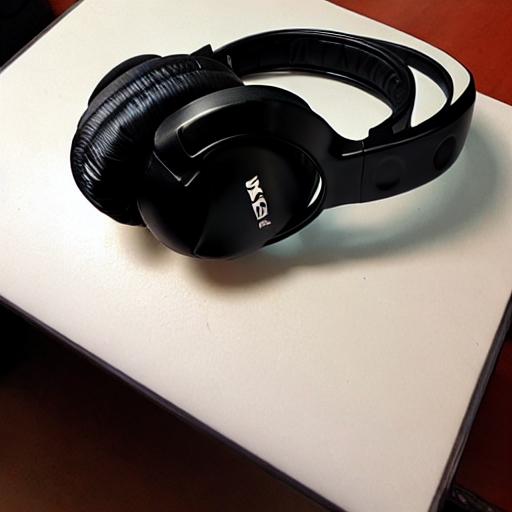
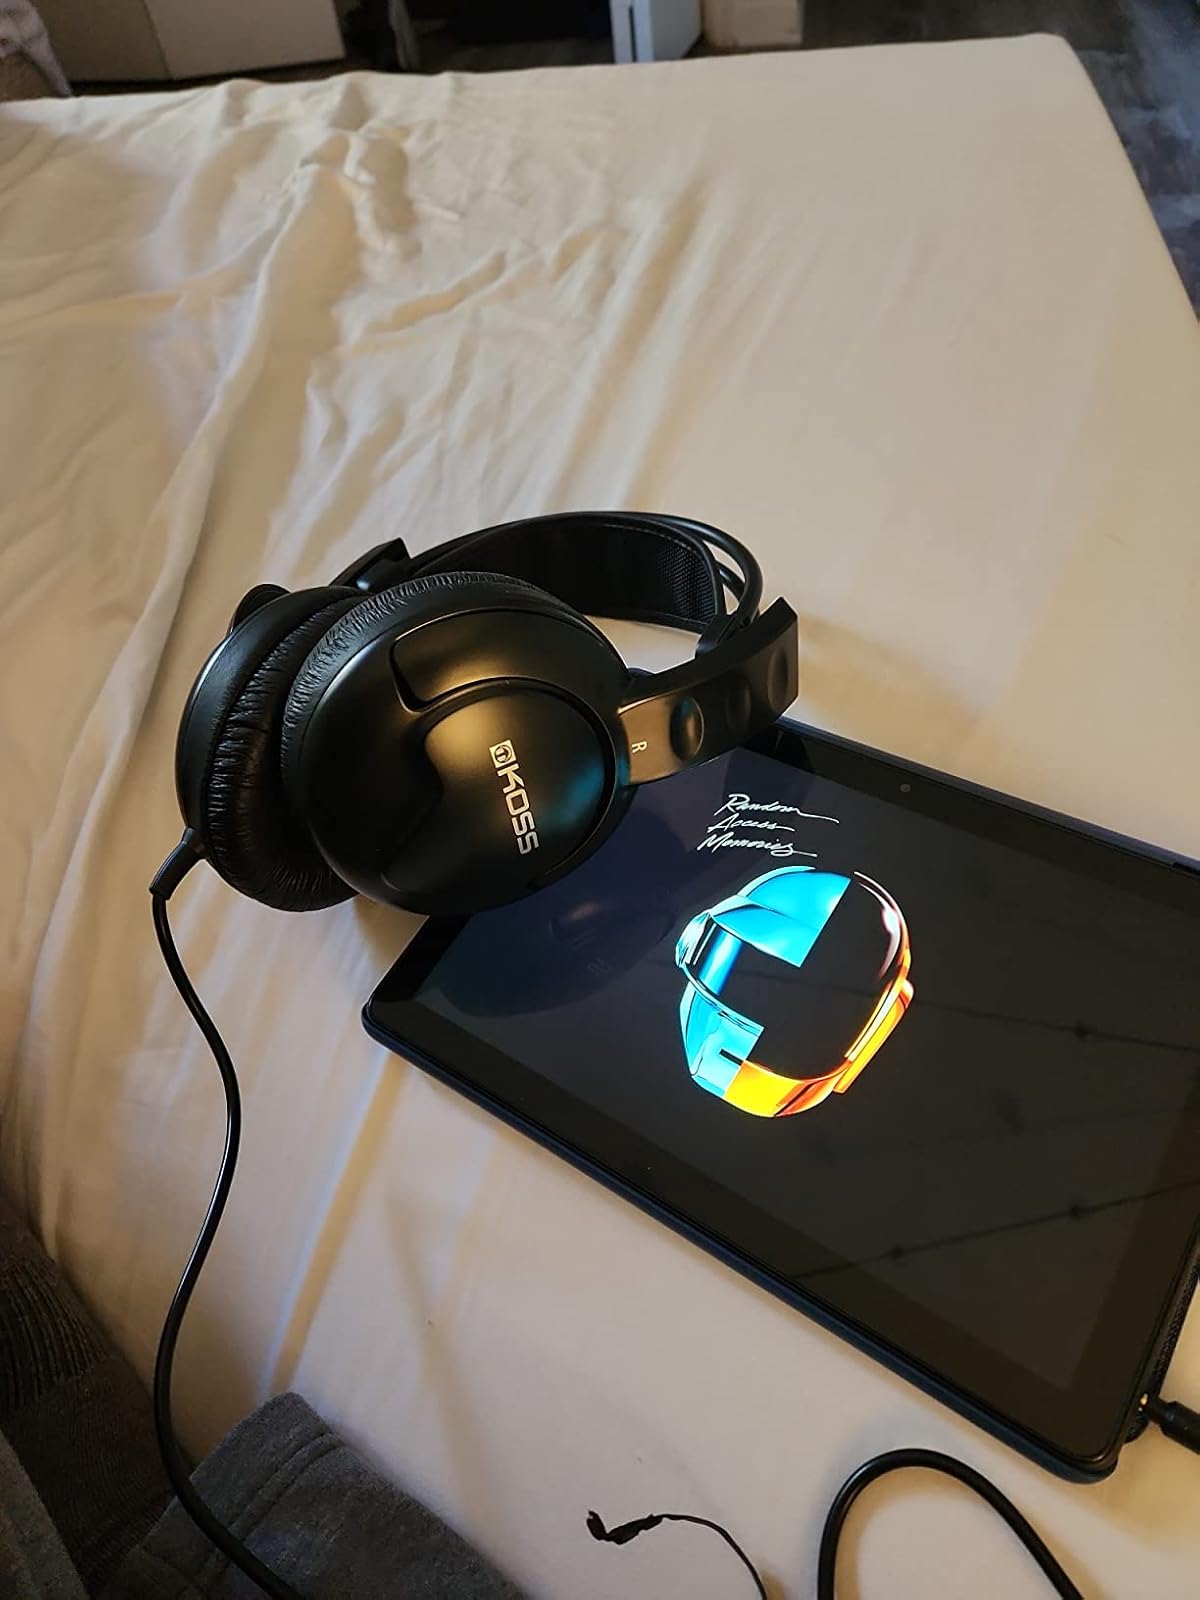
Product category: headphones
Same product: no